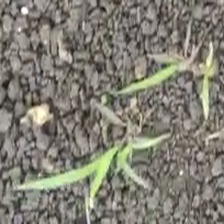
Weed species: Digitaria_SP_(Digitaria Sanguinalis )